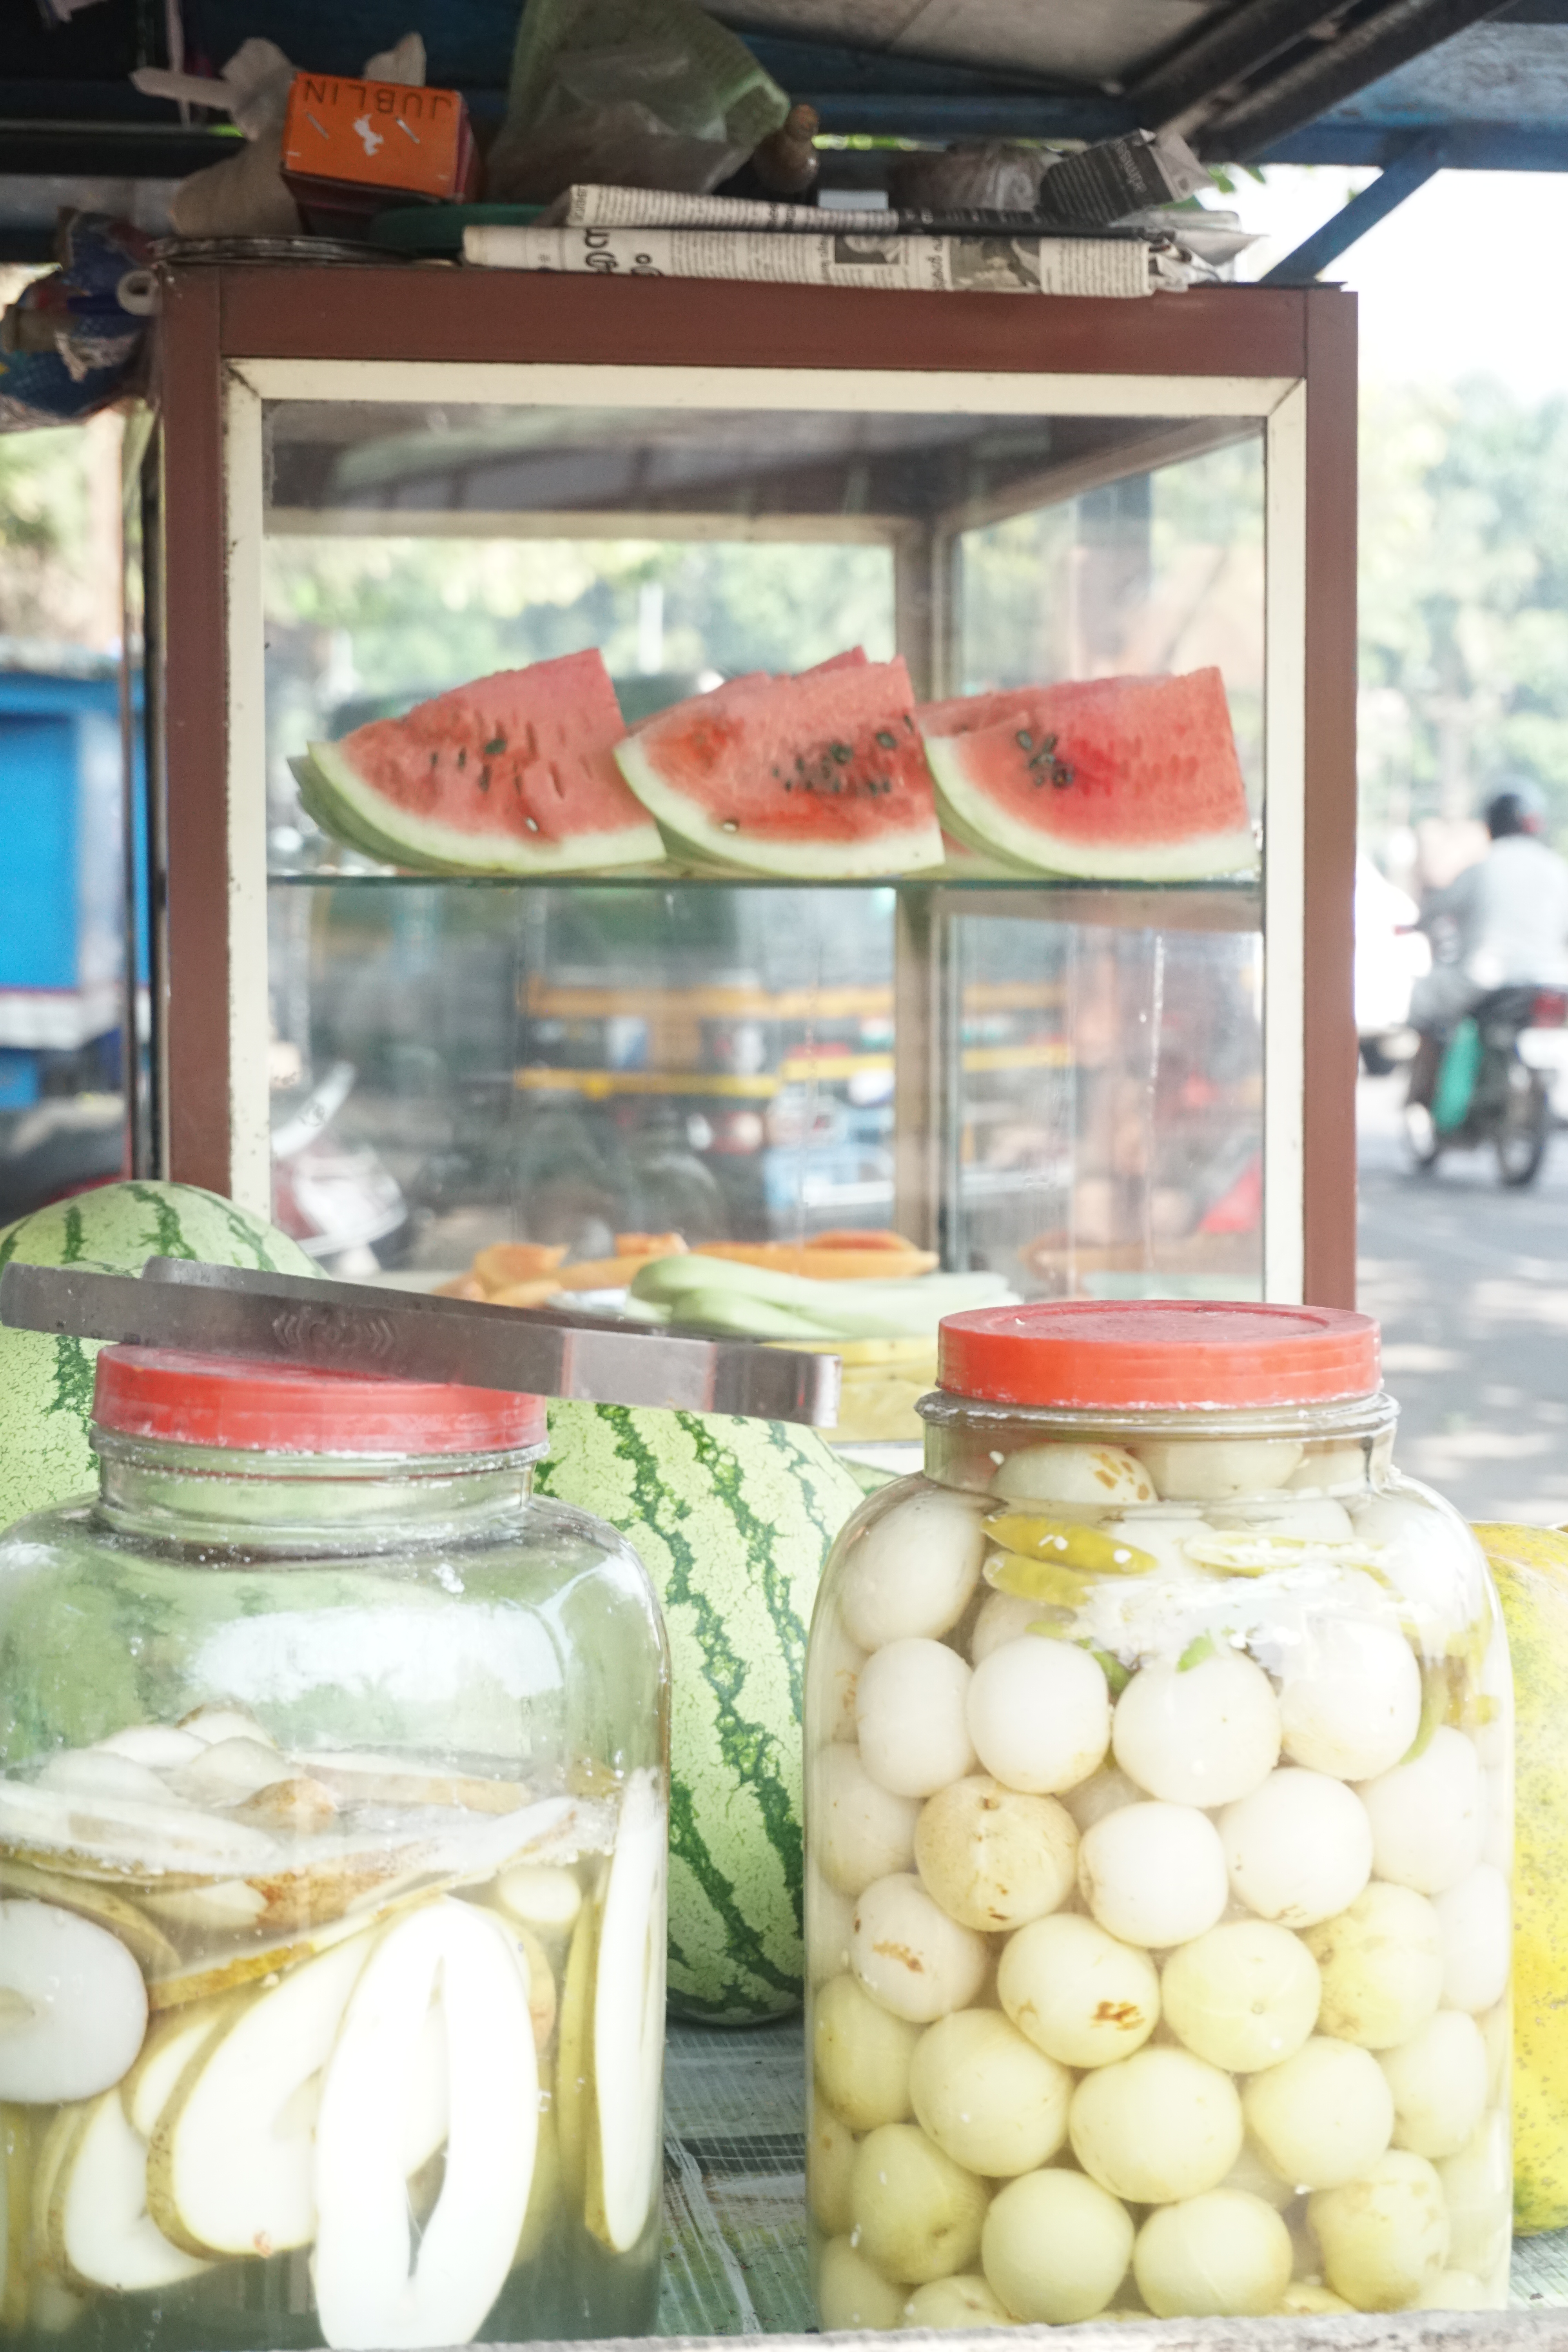
india, kerala, calicut, Kozhikode, shop, watermelon, food, food preservation, produce, tableware, mason jar, vegetable, fruit, drinkware, local food, pickling